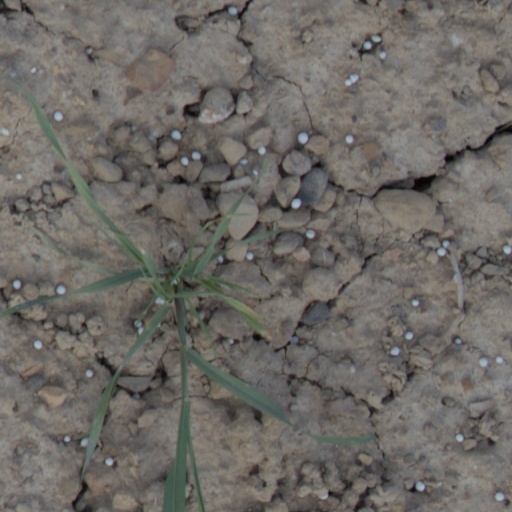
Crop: wheat